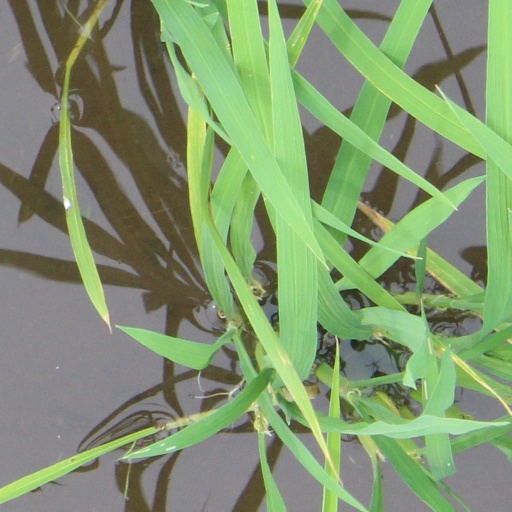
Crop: rice